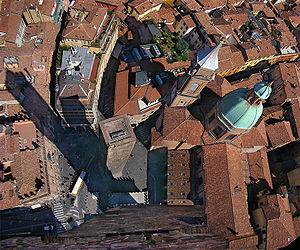
Bologne, Émilie-Romagne, Italie. Vue depuis la tour Asinelli: à gauche, la Piazza Ravegnana avec la tour Garisenda